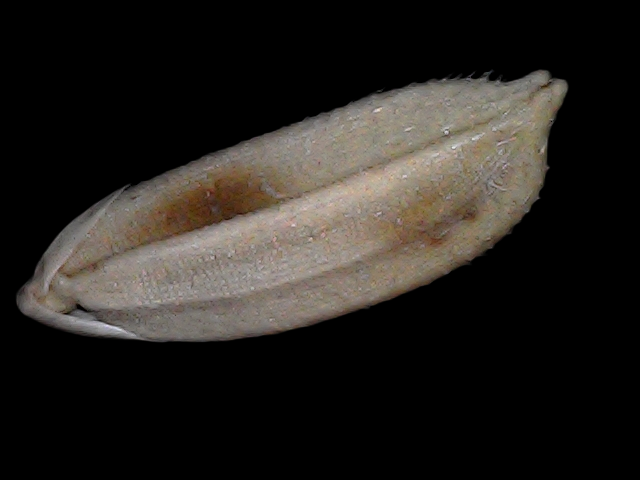
Rice variety: Br22